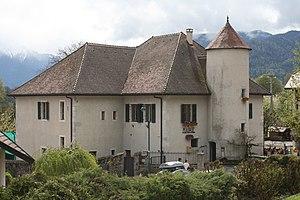
La liste des châteaux de la Haute-Savoie recense de manière non exhaustive les différentes fortifications, situées dans le département français de la Haute-Savoie. Il est fait état des inscriptions et classements au titre des monuments historiques.
Lathuile, localement écrit sous la forme Lathuille, est une commune française située dans le sud du département de la Haute-Savoie, en région Auvergne-Rhône-Alpes. Membre de la communauté de communes des Sources du Lac d'Annecy, la commune comptait 1 016 habitants en 2017. Le village se situe sur la rive ouest du lac d'Annecy, sans en être riverain, au début de la vallée de Faverges. La commune est membre du parc naturel régional du massif des Bauges.